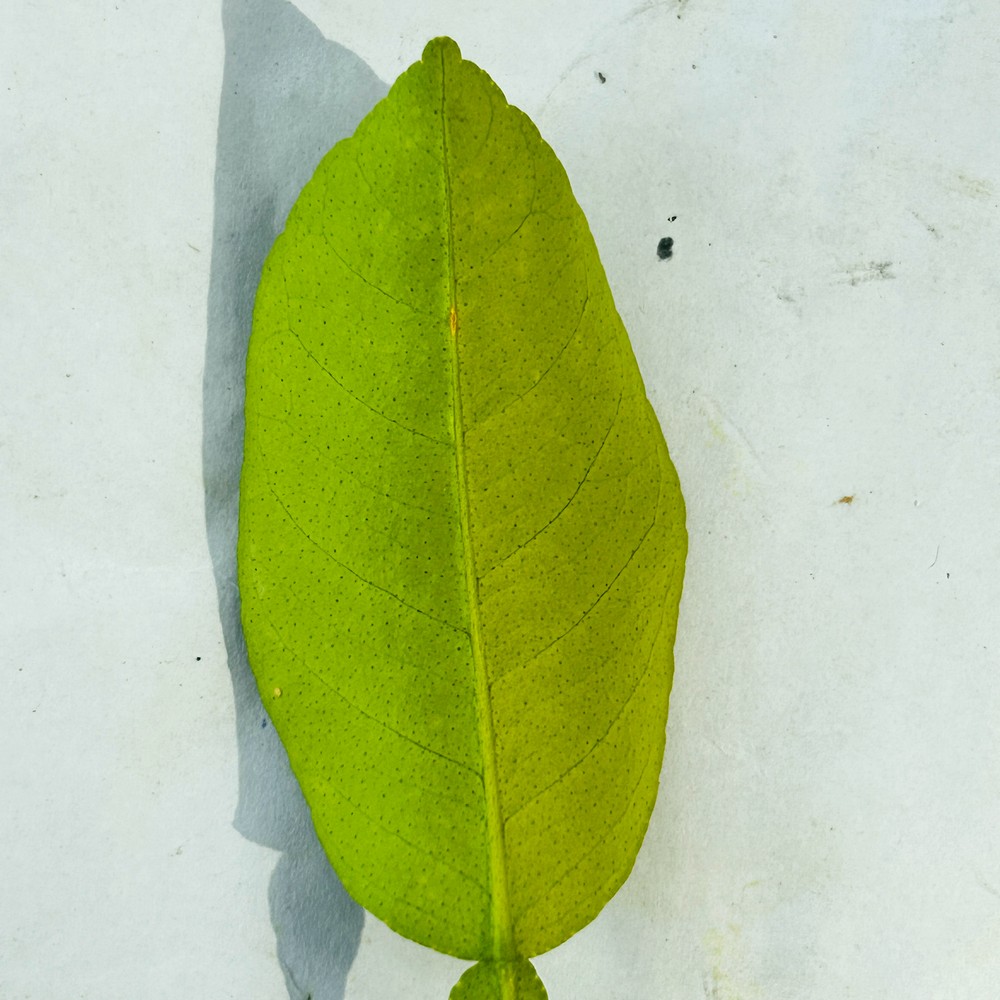
Label: Healthy Leaf